Fauna of Asia

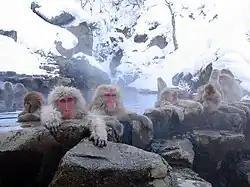
Japanese macaques in the Jigokudani Hot Spring

China and Japan are more humid and temperate than adjacent Siberia and Central Asia, and are home to rich temperate coniferous, broadleaf, and mixed forests, which are now mostly limited to mountainous areas, as the densely populated lowlands and river basins have been converted to intensive agricultural and urban use. East Asia was not much affected by glaciation in the ice ages. In the subtropical southern parts of China and Japan, the Palearctic temperate forests transition to the subtropical and tropical forests of Indomalaya, creating a rich and diverse mix of plant and animal species. The mountains of southwest China are also designated as a biodiversity hotspot, the Himalayas containing for example about 8% of the world's bird species. In Southeastern Asia, high mountain ranges form tongues of Palearctic flora and fauna in northern Myanmar and southern China. Isolated small outposts (sky islands) occur as far south as central Myanmar, northernmost Vietnam and the high mountains of Taiwan.